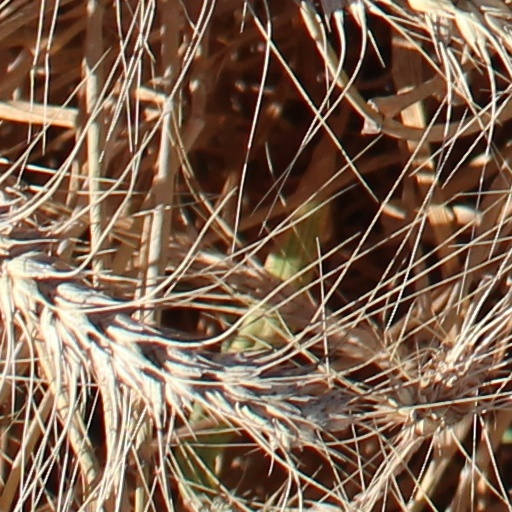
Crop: wheat